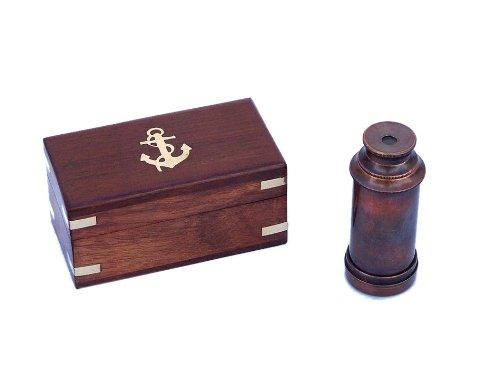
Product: Hampton Nautical Scout's Antique Copper Spyglass 7" Telescope with Rosewood Box, Copper
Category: Toys & Games | Learning & Education | Optics | Telescopes
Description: Polished antiqued copper spyglass body.
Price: $7.00 $ 7 . 00
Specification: ProductDimensions:7x2x2inches|ItemWeight:10.4ounces|ShippingWeight:10.4ounces|Manufacturer:HandcraftedModelShipsLLC|ASIN:B00IPLMXG0|DomesticShipping:ItemcanbeshippedwithinU.S.|InternationalShipping:Thisitemisnoteligibleforinternationalshipping.LearnMore|Californiaresidents:ClickhereforProposition65warning|Itemmodelnumber:FT-0240AC